Idris of Libya

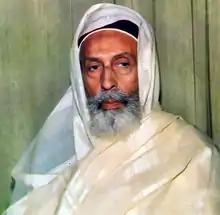
King Idris in 1960

Idris (Muhammad Idris bin Muhammad al-Mahdi as-Senussi; 13 March 1890 – 25 May 1983) was King of Libya from 24 December 1951 until his ousting in the 1 September 1969 coup d'état. He ruled over the United Kingdom of Libya from 1951 to 1963, after which the country became known as simply the Kingdom of Libya. Idris had served as Emir of Cyrenaica and Tripolitania from the 1920s until 1951. He was the chief of the Muslim Senussi Order.